National Center for Functional Glycomics

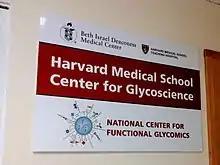
National Center for Functional Glycomics (NCFG)

The National Center for Functional Glycomics (NCFG) is an organization that is focused on the development of technology development in glycosciences. They are specifically focused on glycan analysis and molecular mechanisms of glycan recognition by proteins important in human biology and disease. The center was established at Emory University in 2013 with $5.5 million funding by National Institutes of Health under the leadership of Richard D. Cummings. The center moved to Harvard University in September 2015 and is currently located at Beth Israel Deaconess Medical Center in Boston Massachusetts. The center is affiliated with the Consortium for Functional Glycomics.